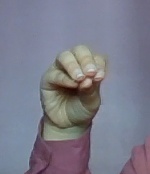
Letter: ha